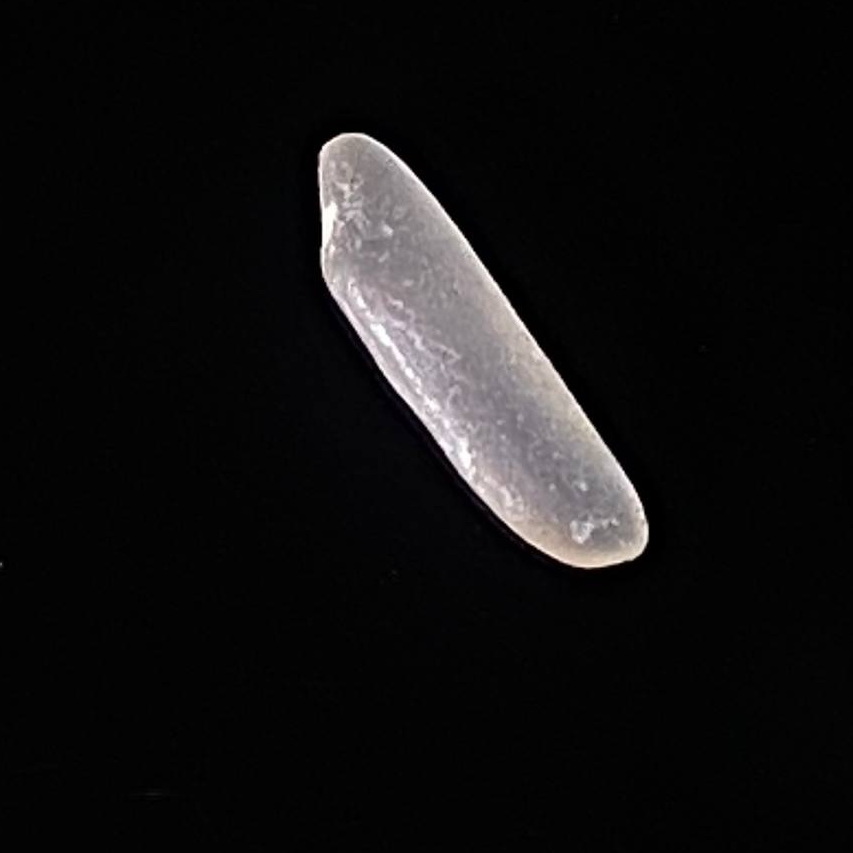
Rice variety: Jirashail